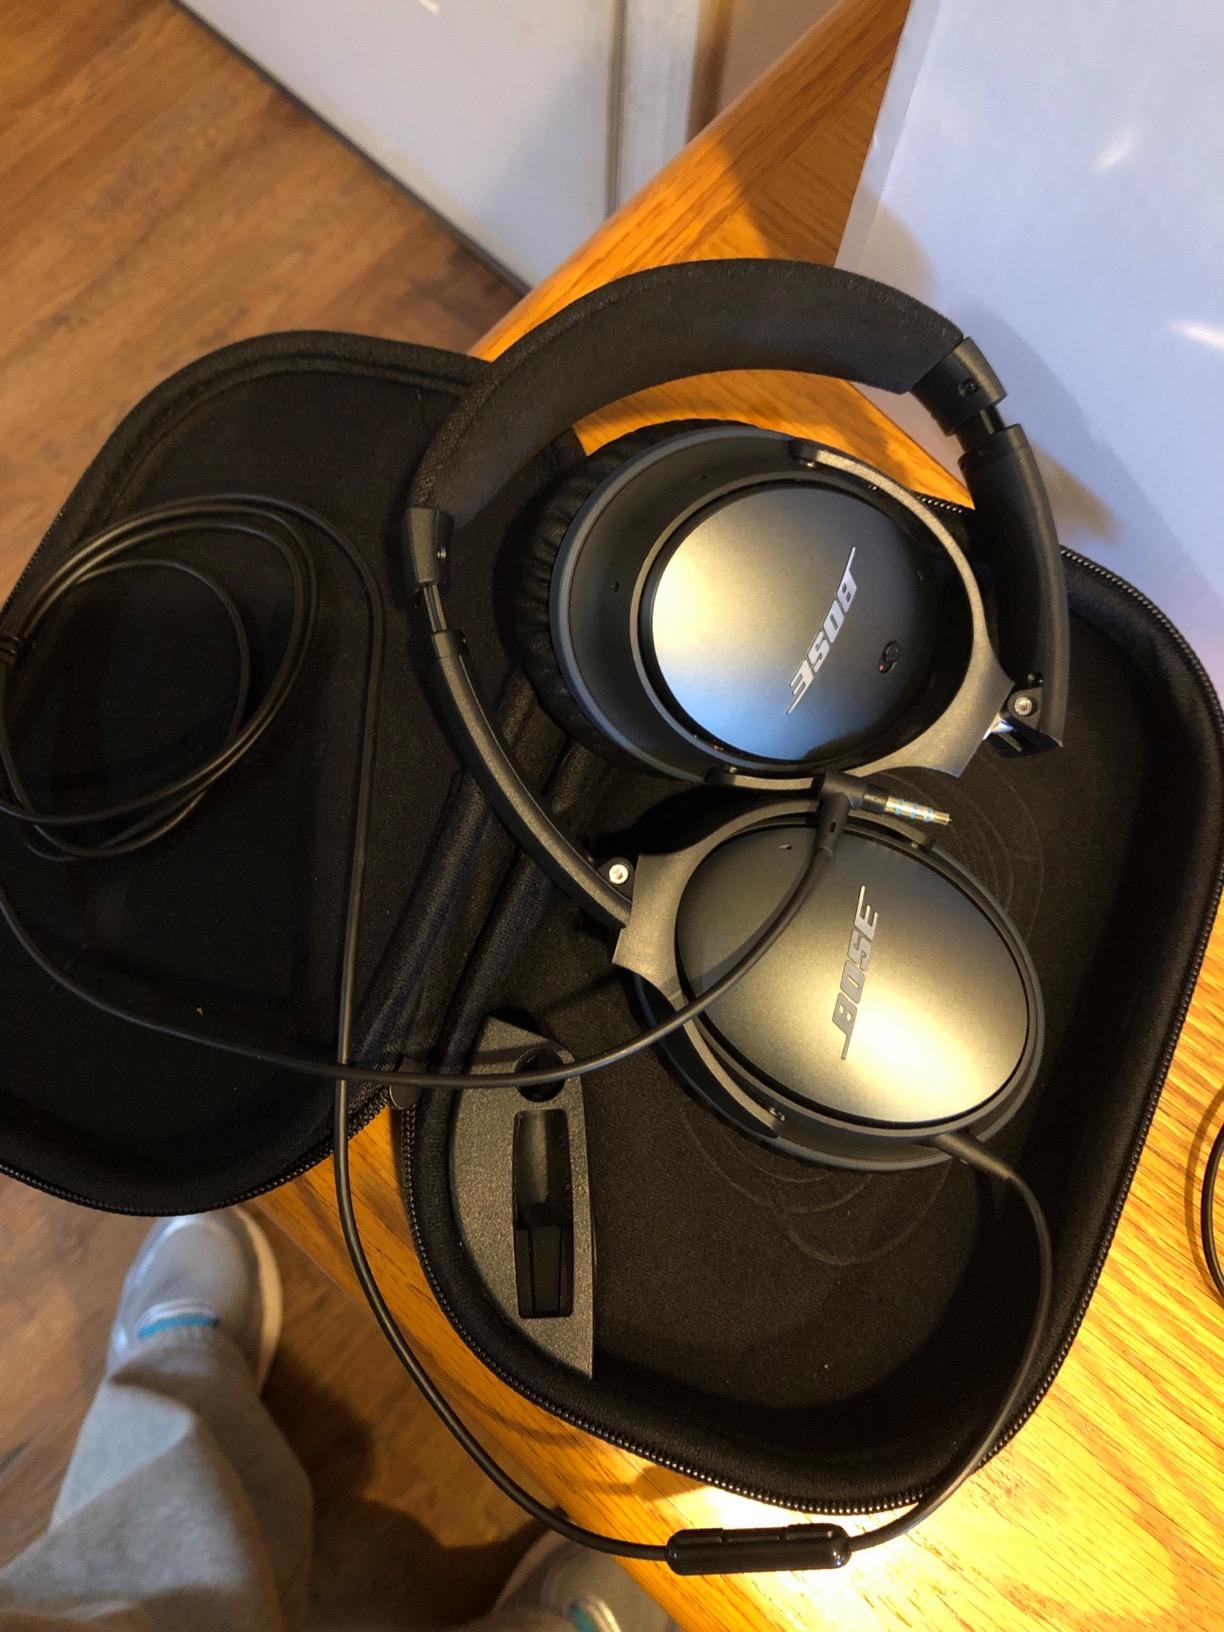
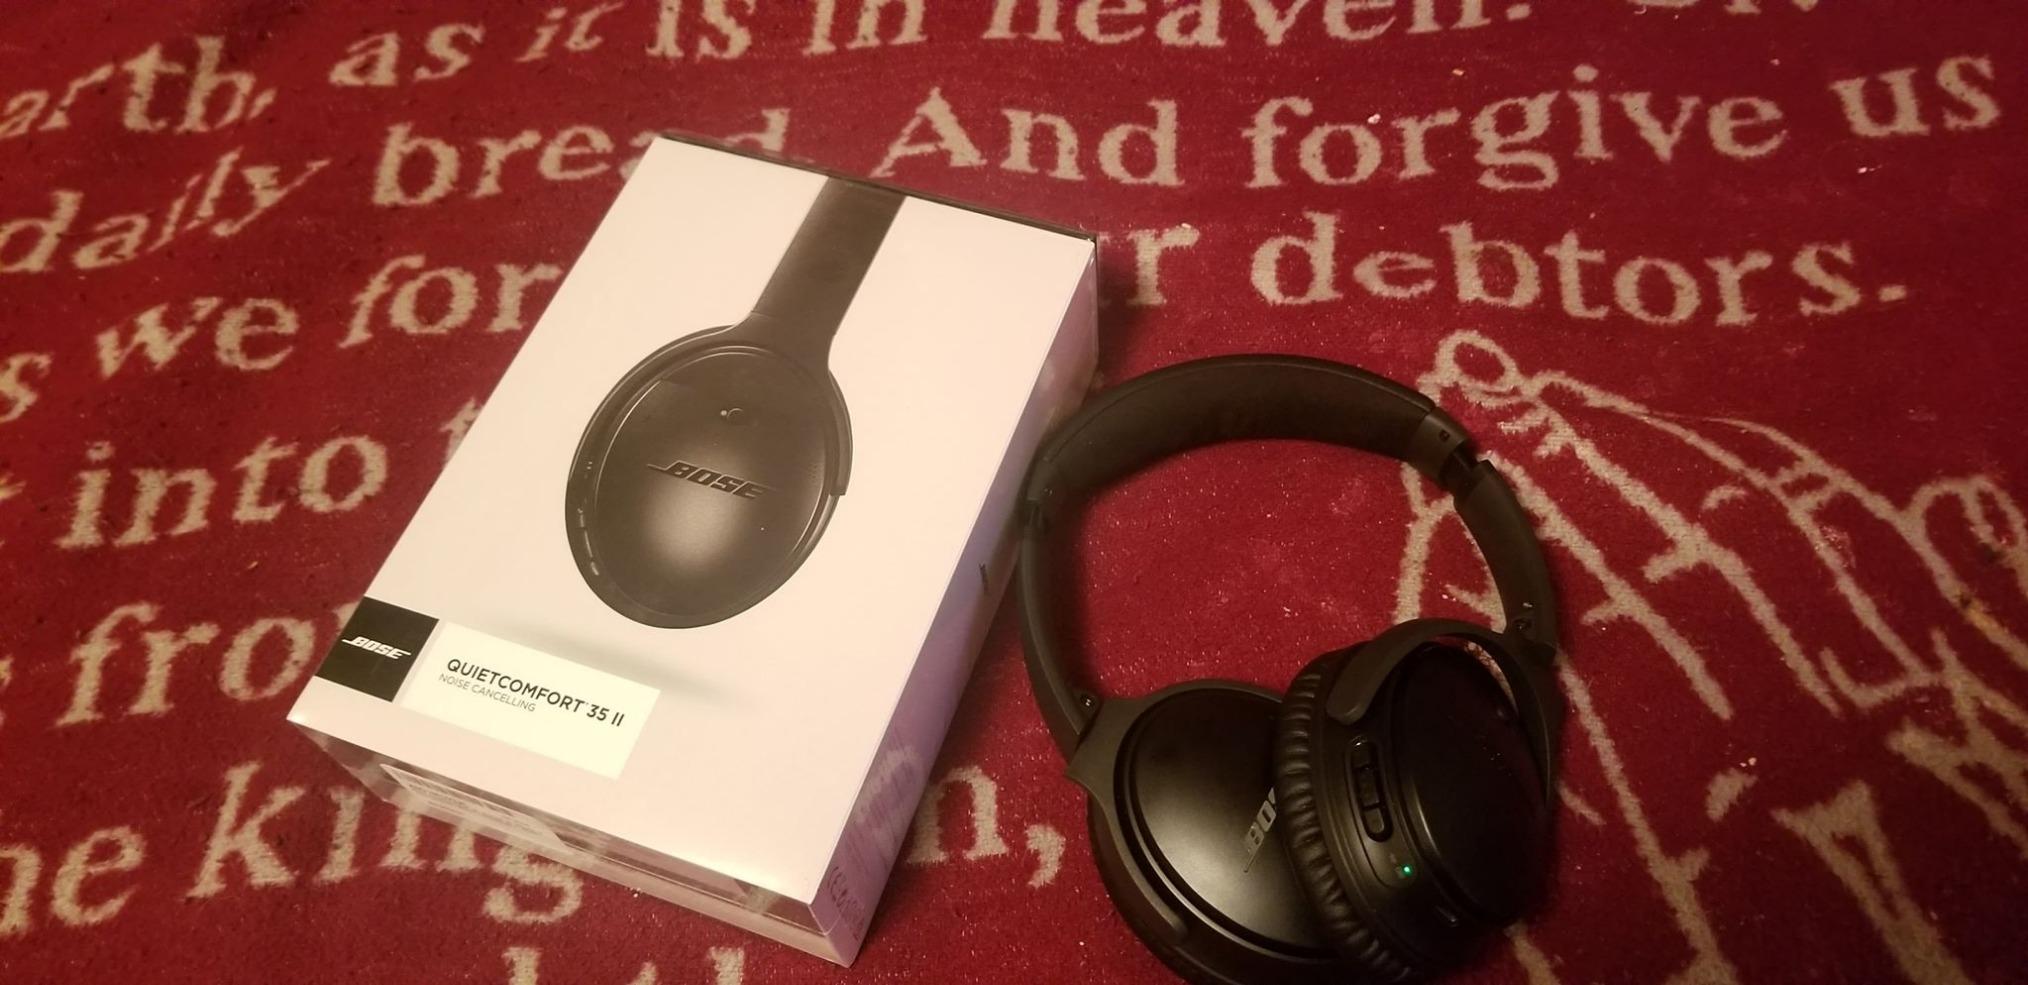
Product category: headphones
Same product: no